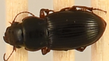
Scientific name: Cratacanthus dubius
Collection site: North Sterling NEON (STER), plot STER_028